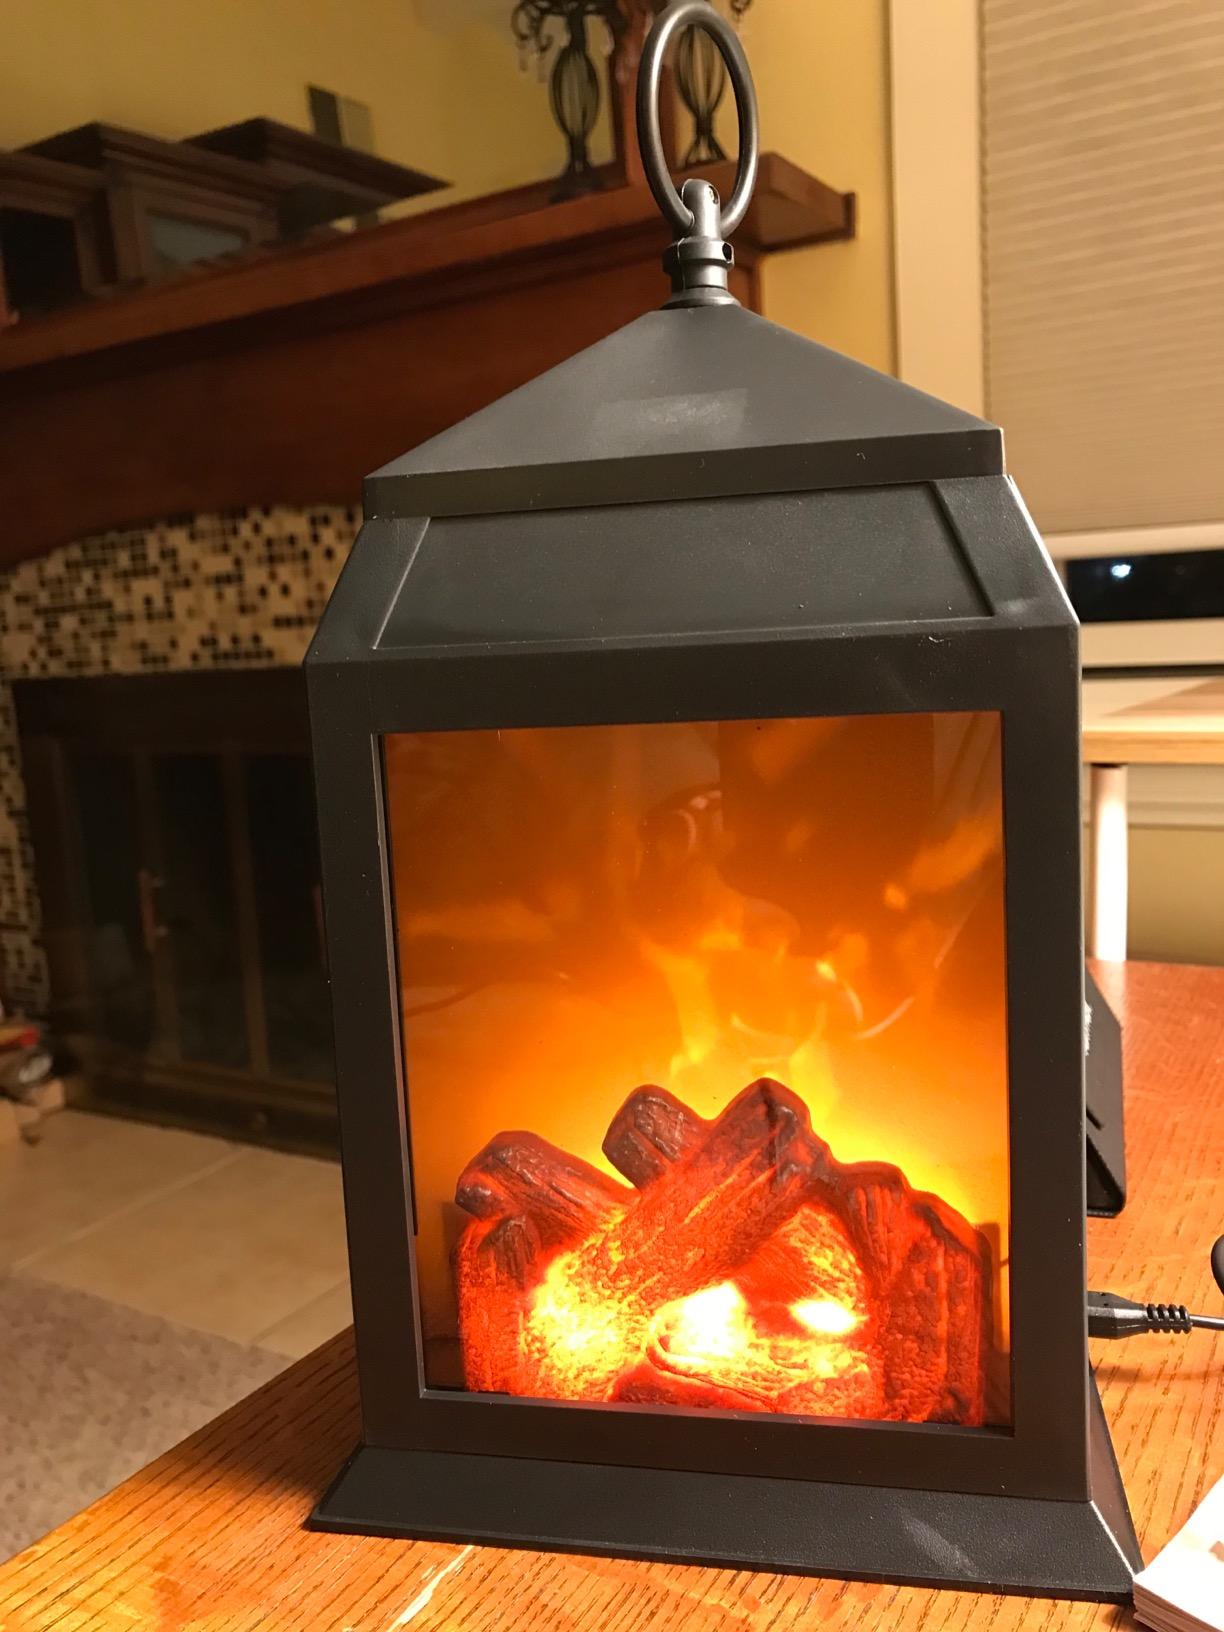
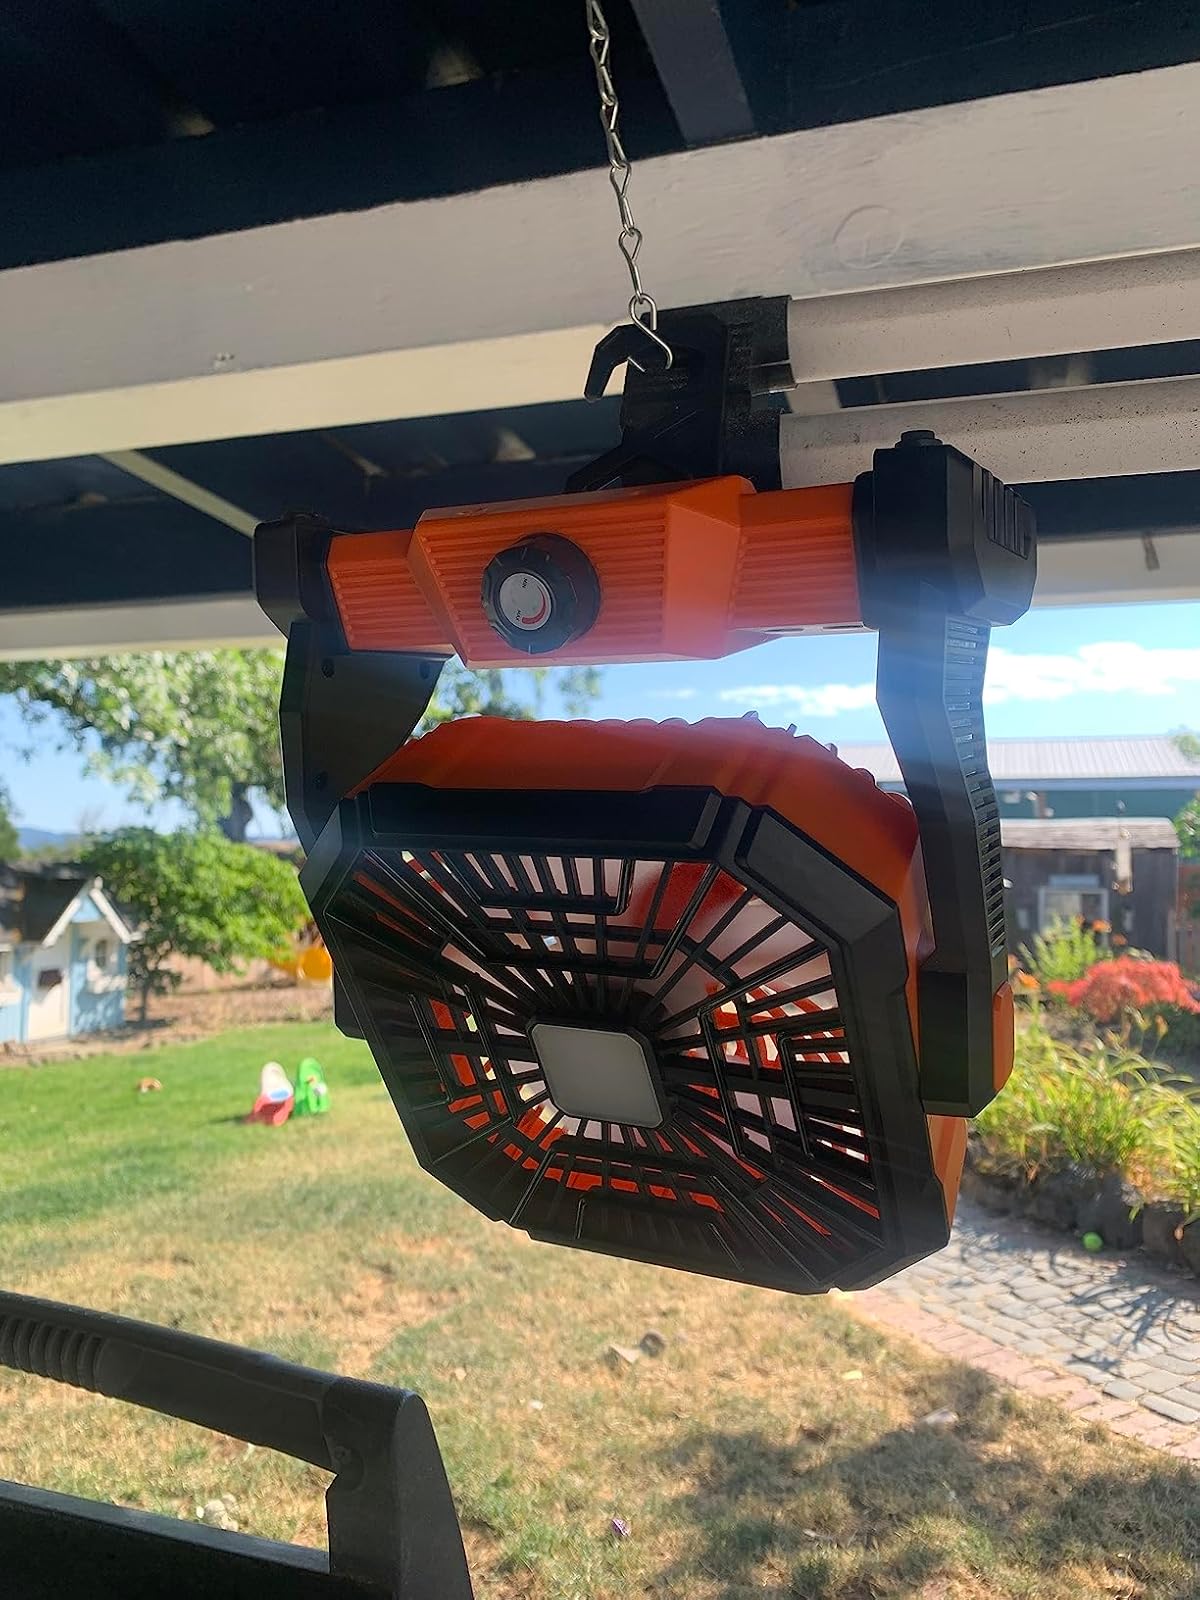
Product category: lantern
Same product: no